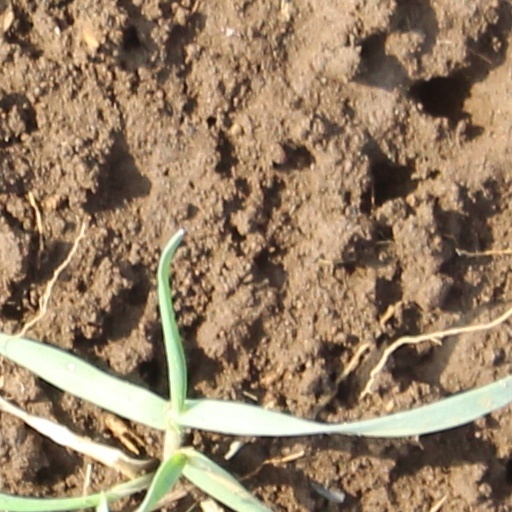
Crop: wheat